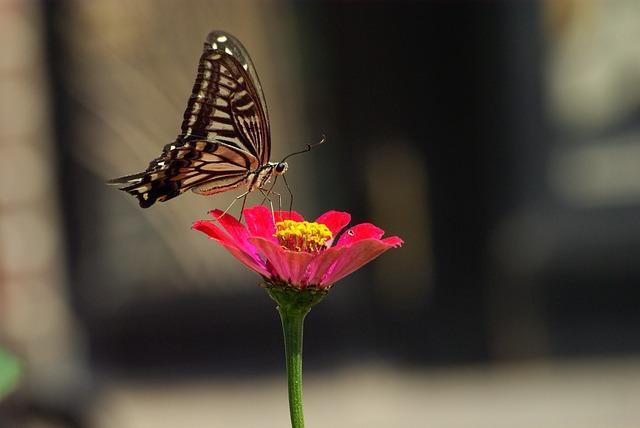
butterfly